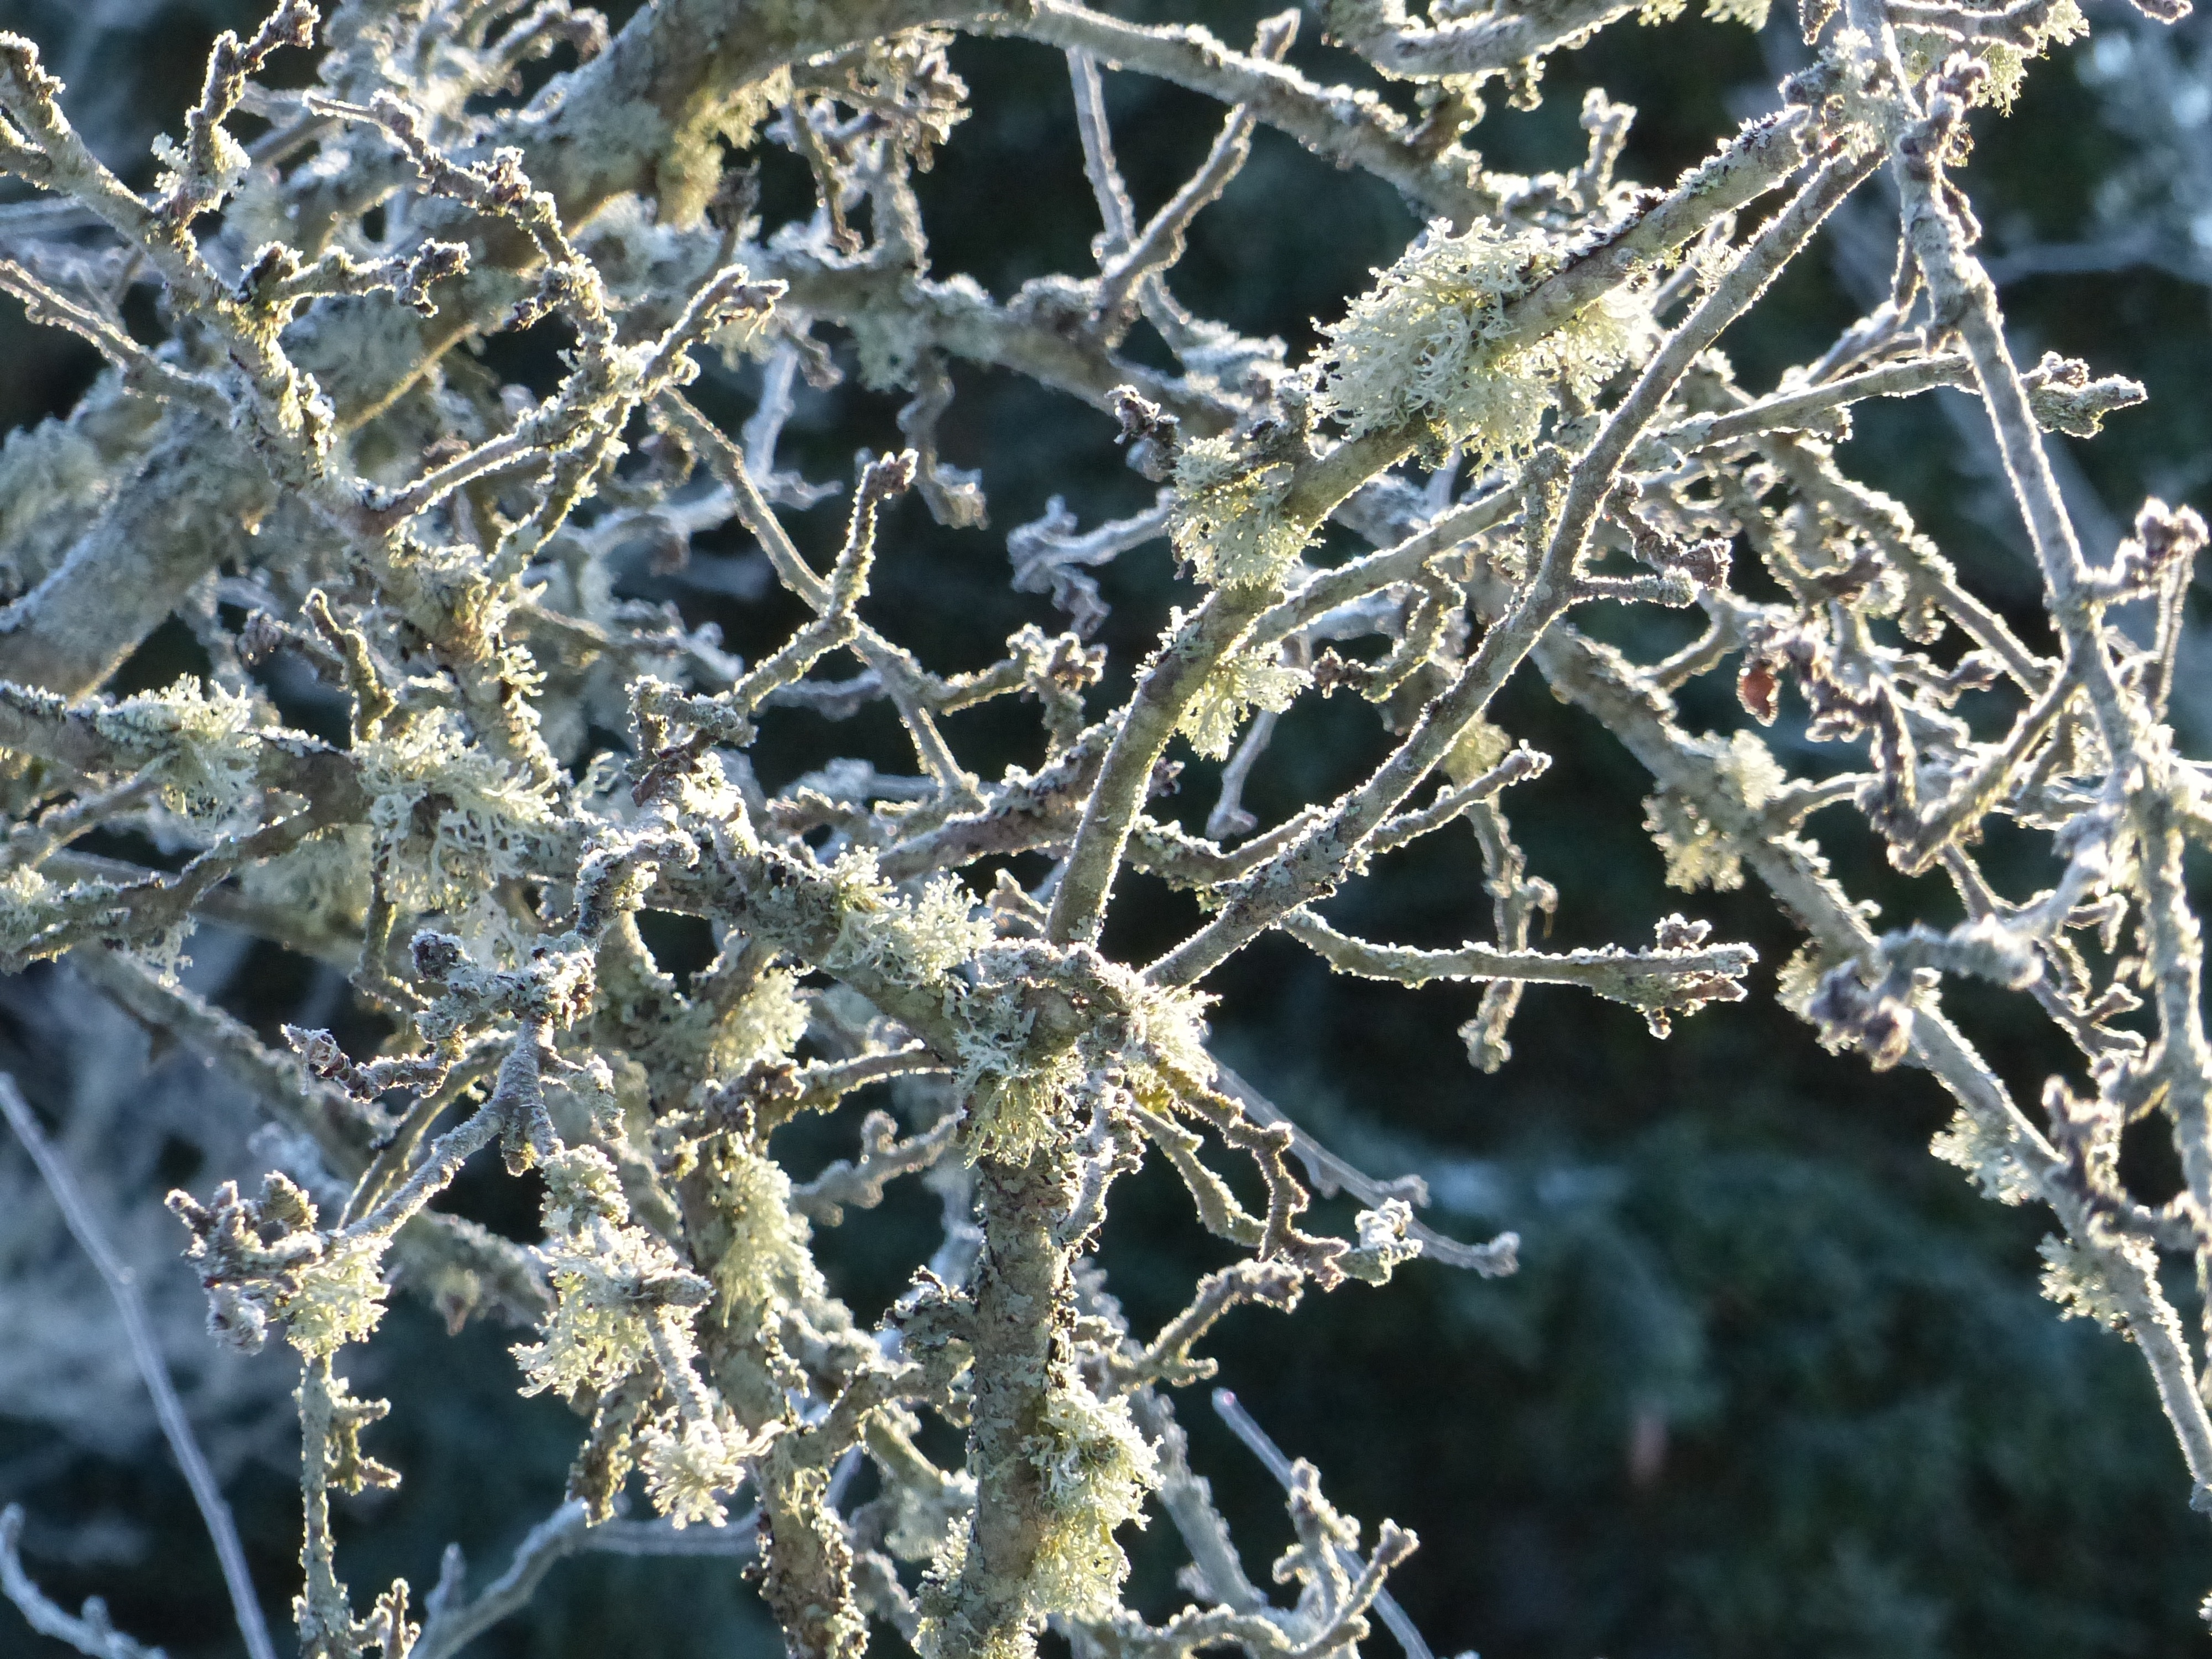
tree, branch, snow, winter, plant, leaf, flower, frost, moss, ice, flora, season, twig, background, branches, rime, freezing, apple tree, macro photography, woody plant